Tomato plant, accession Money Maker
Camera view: tilt-top (135 deg); turntable rotation: 240 degrees
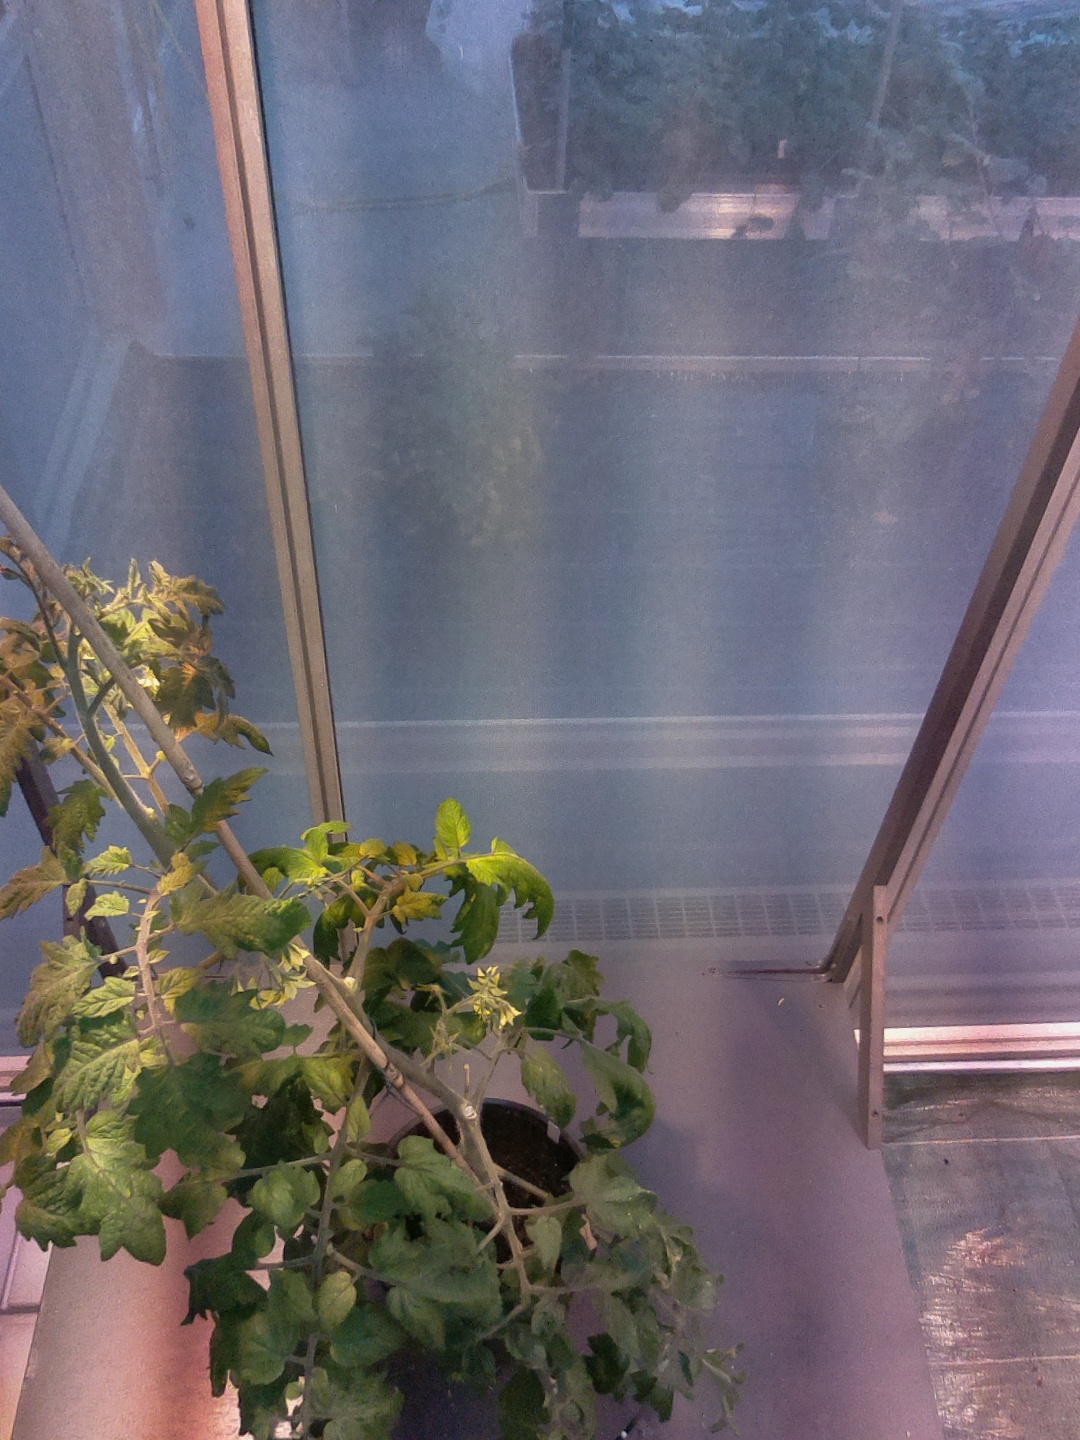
BBCH growth stage 70: Fruits at the main stem or branches visibles